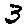
Label: 3